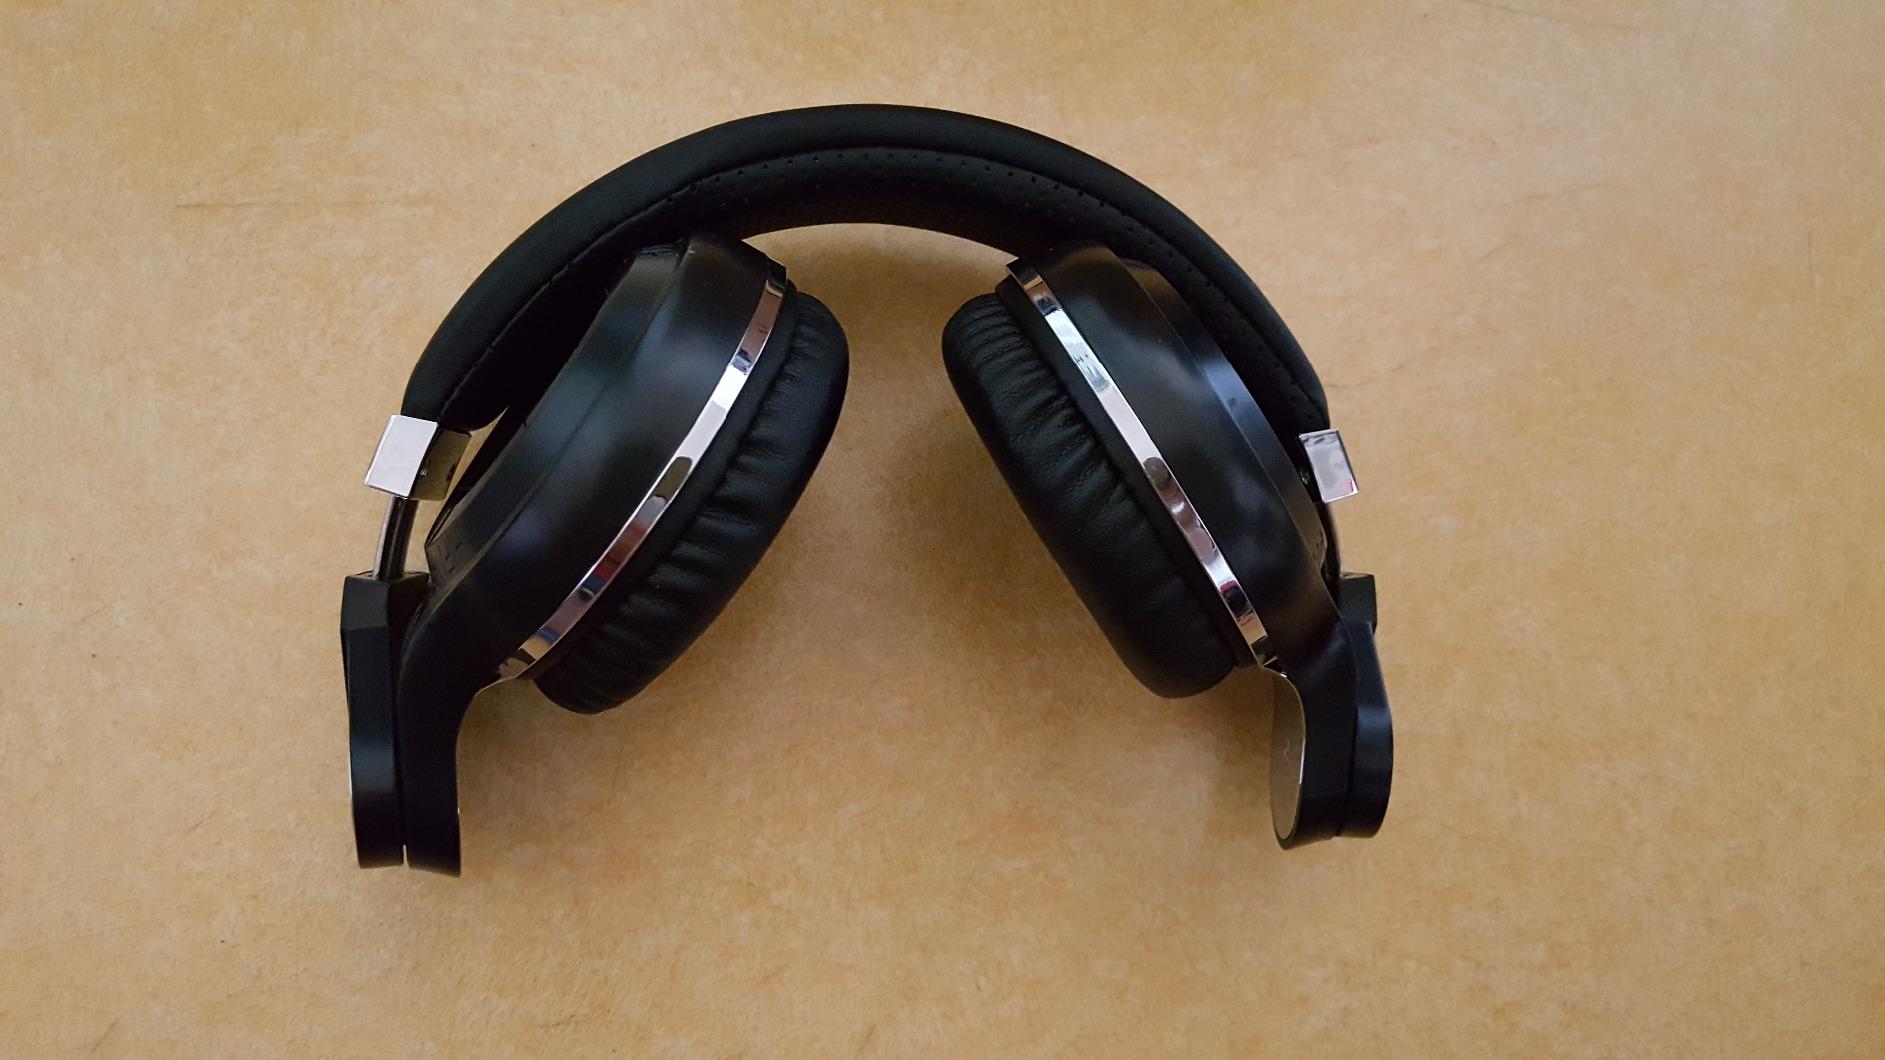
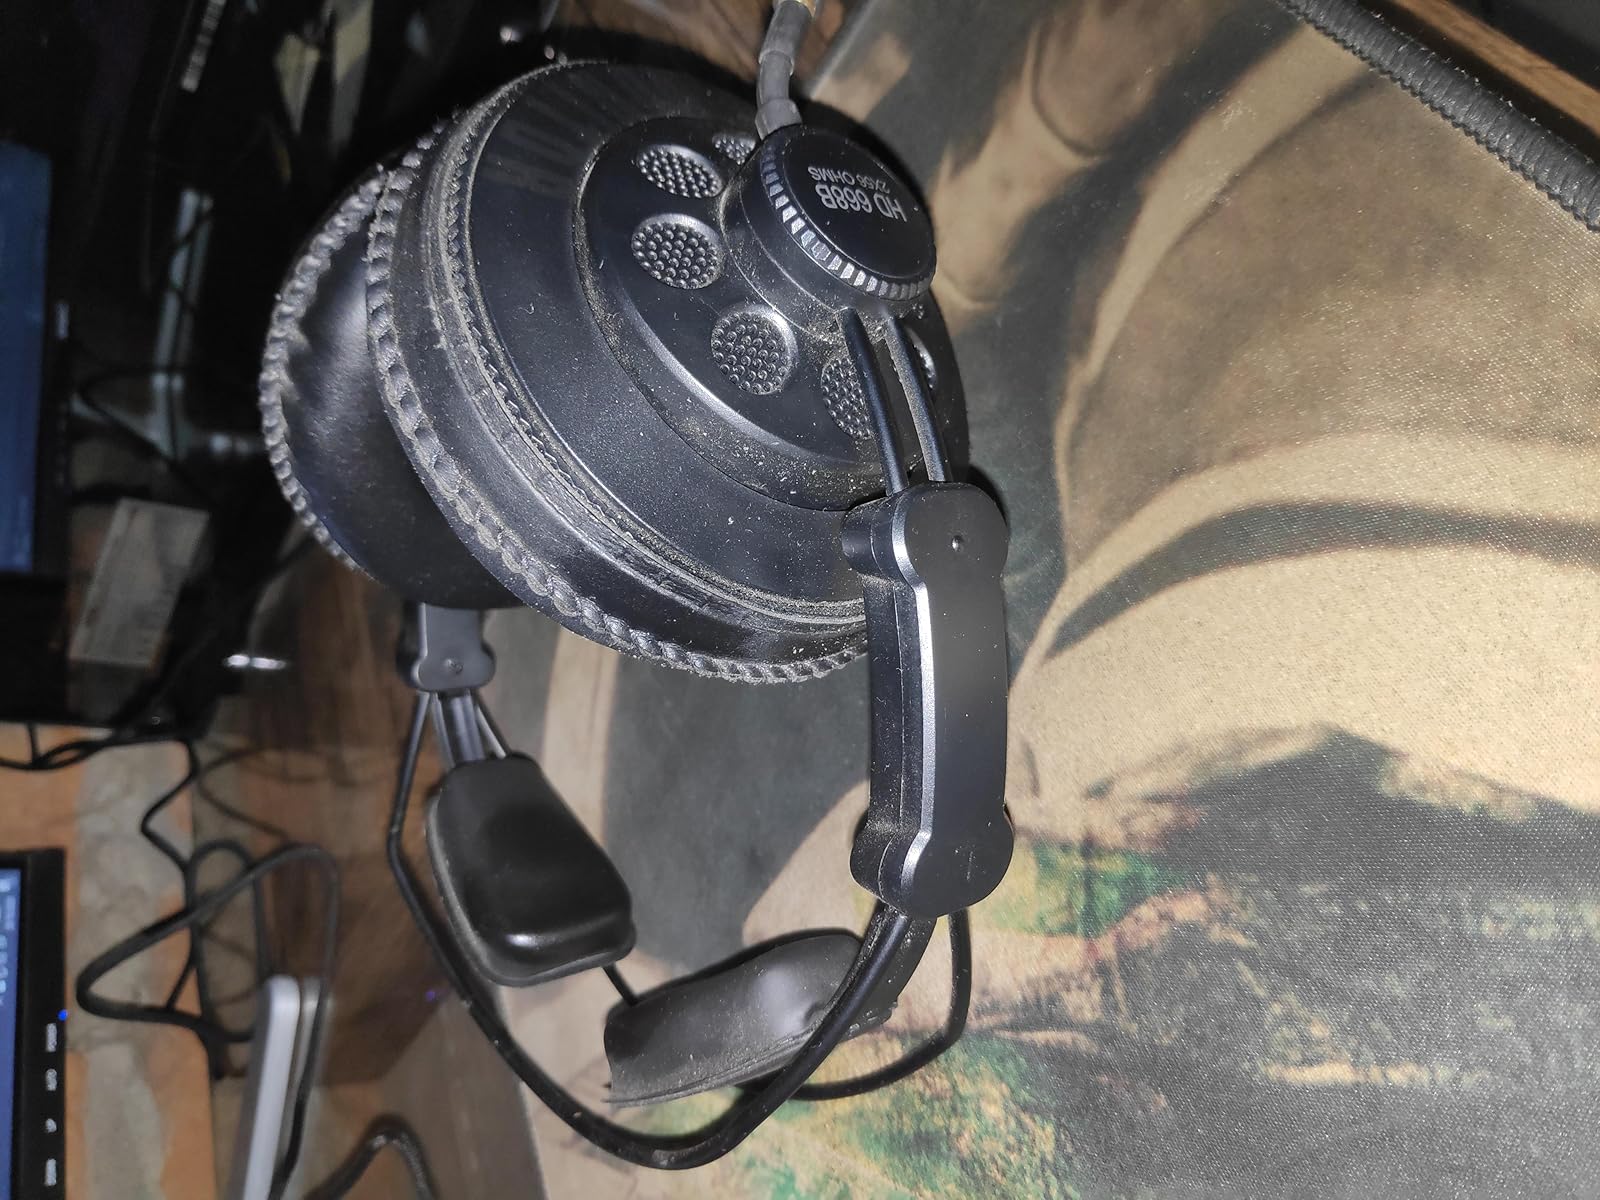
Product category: headphones
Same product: no